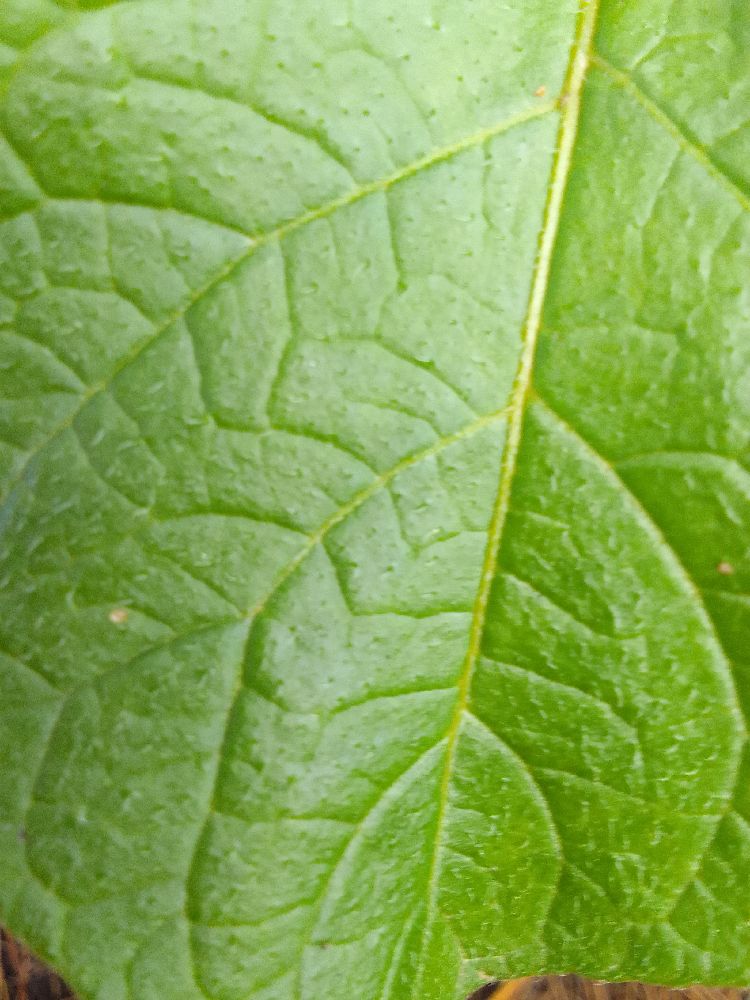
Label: Healthy